Indian Motorcycle

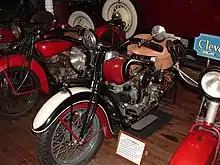
1939 Indian 4, in the "World's Fair" color scheme, in commemoration of the 1939 New York World's Fair. On display at Clark's Trading Post, Lincoln, New Hampshire.

Introduced in 1922, the Indian Chief had a engine based on the Powerplus engine; a year later the engine was enlarged to . Numerous improvements were made to the Chief over the years, including the provision of a front brake in 1928.